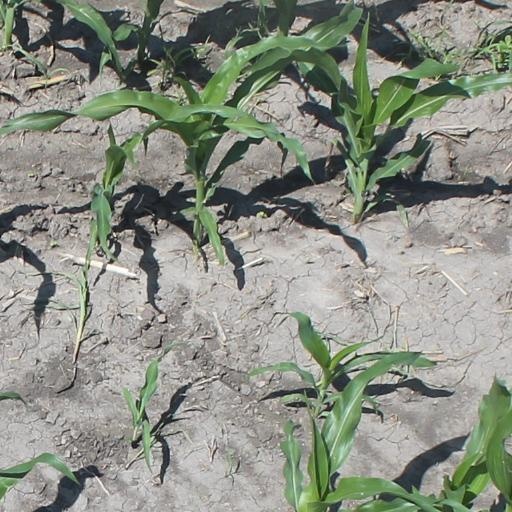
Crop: maize; corn